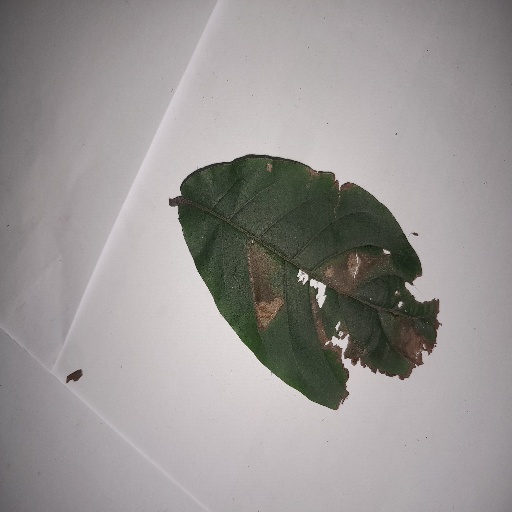
Species: HariTaki
Leaf condition: Bacterial Spot